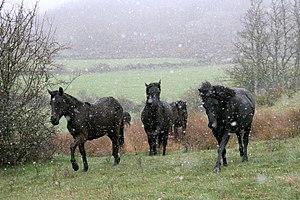
Cheval ibérique est le nom donné aux races de chevaux et de poneys originaires de la péninsule Ibérique. Ces races ont une longue histoire remontant aux premiers temps d'une domestication du cheval peut-être indépendante, et se sont répandues dans les Amériques du XIIᵉ siècle au XVIIᵉ siècle.